The Steel Trap

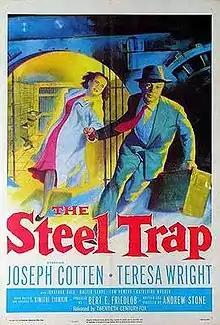
Theatrical release poster

The Steel Trap is a 1952 American film noir written and directed by Andrew L. Stone and starring Joseph Cotten, Teresa Wright, and Jonathan Hale.